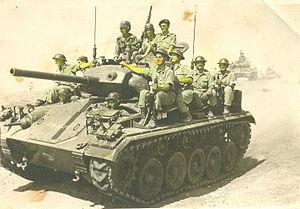
Le Military Assistance Program est un plan d'aide militaire — global ou bilatéral — des États-Unis, mis en place durant la Guerre froide. Il est établi dans le cadre du Mutual Defense Assistance Act, pour soutenir ses alliés, ou ceux qui sont considérés comme tel, dans la lutte contre le communisme, suivant la notion de « containment » issue de la doctrine Truman. Cette pratique, qui prévoit la fourniture de matériels militaires à des conditions avantageuses, débuta conjointement avec le plan Marshall, visant à la relève économique de l'Europe, en 1949, et qui dura jusqu'aux années 1970.